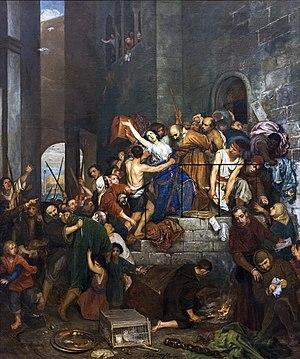
Joseph-Nicolas Robert-Fleury, né le 8 août 1797 à Cologne et mort le 5 mai 1890, au 3, rue Mazarine, dans le 6ᵉ arrondissement de Paris, est un peintre français.